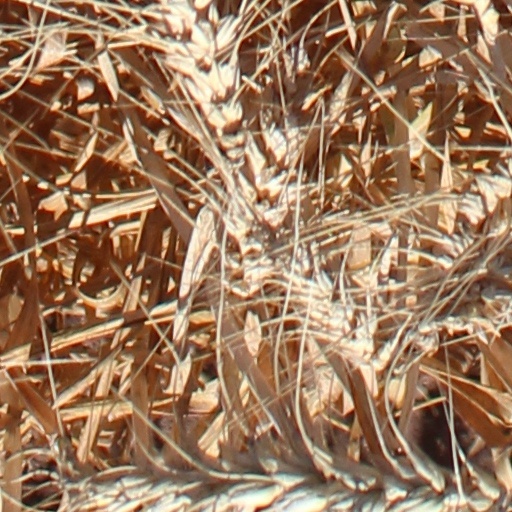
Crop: wheat